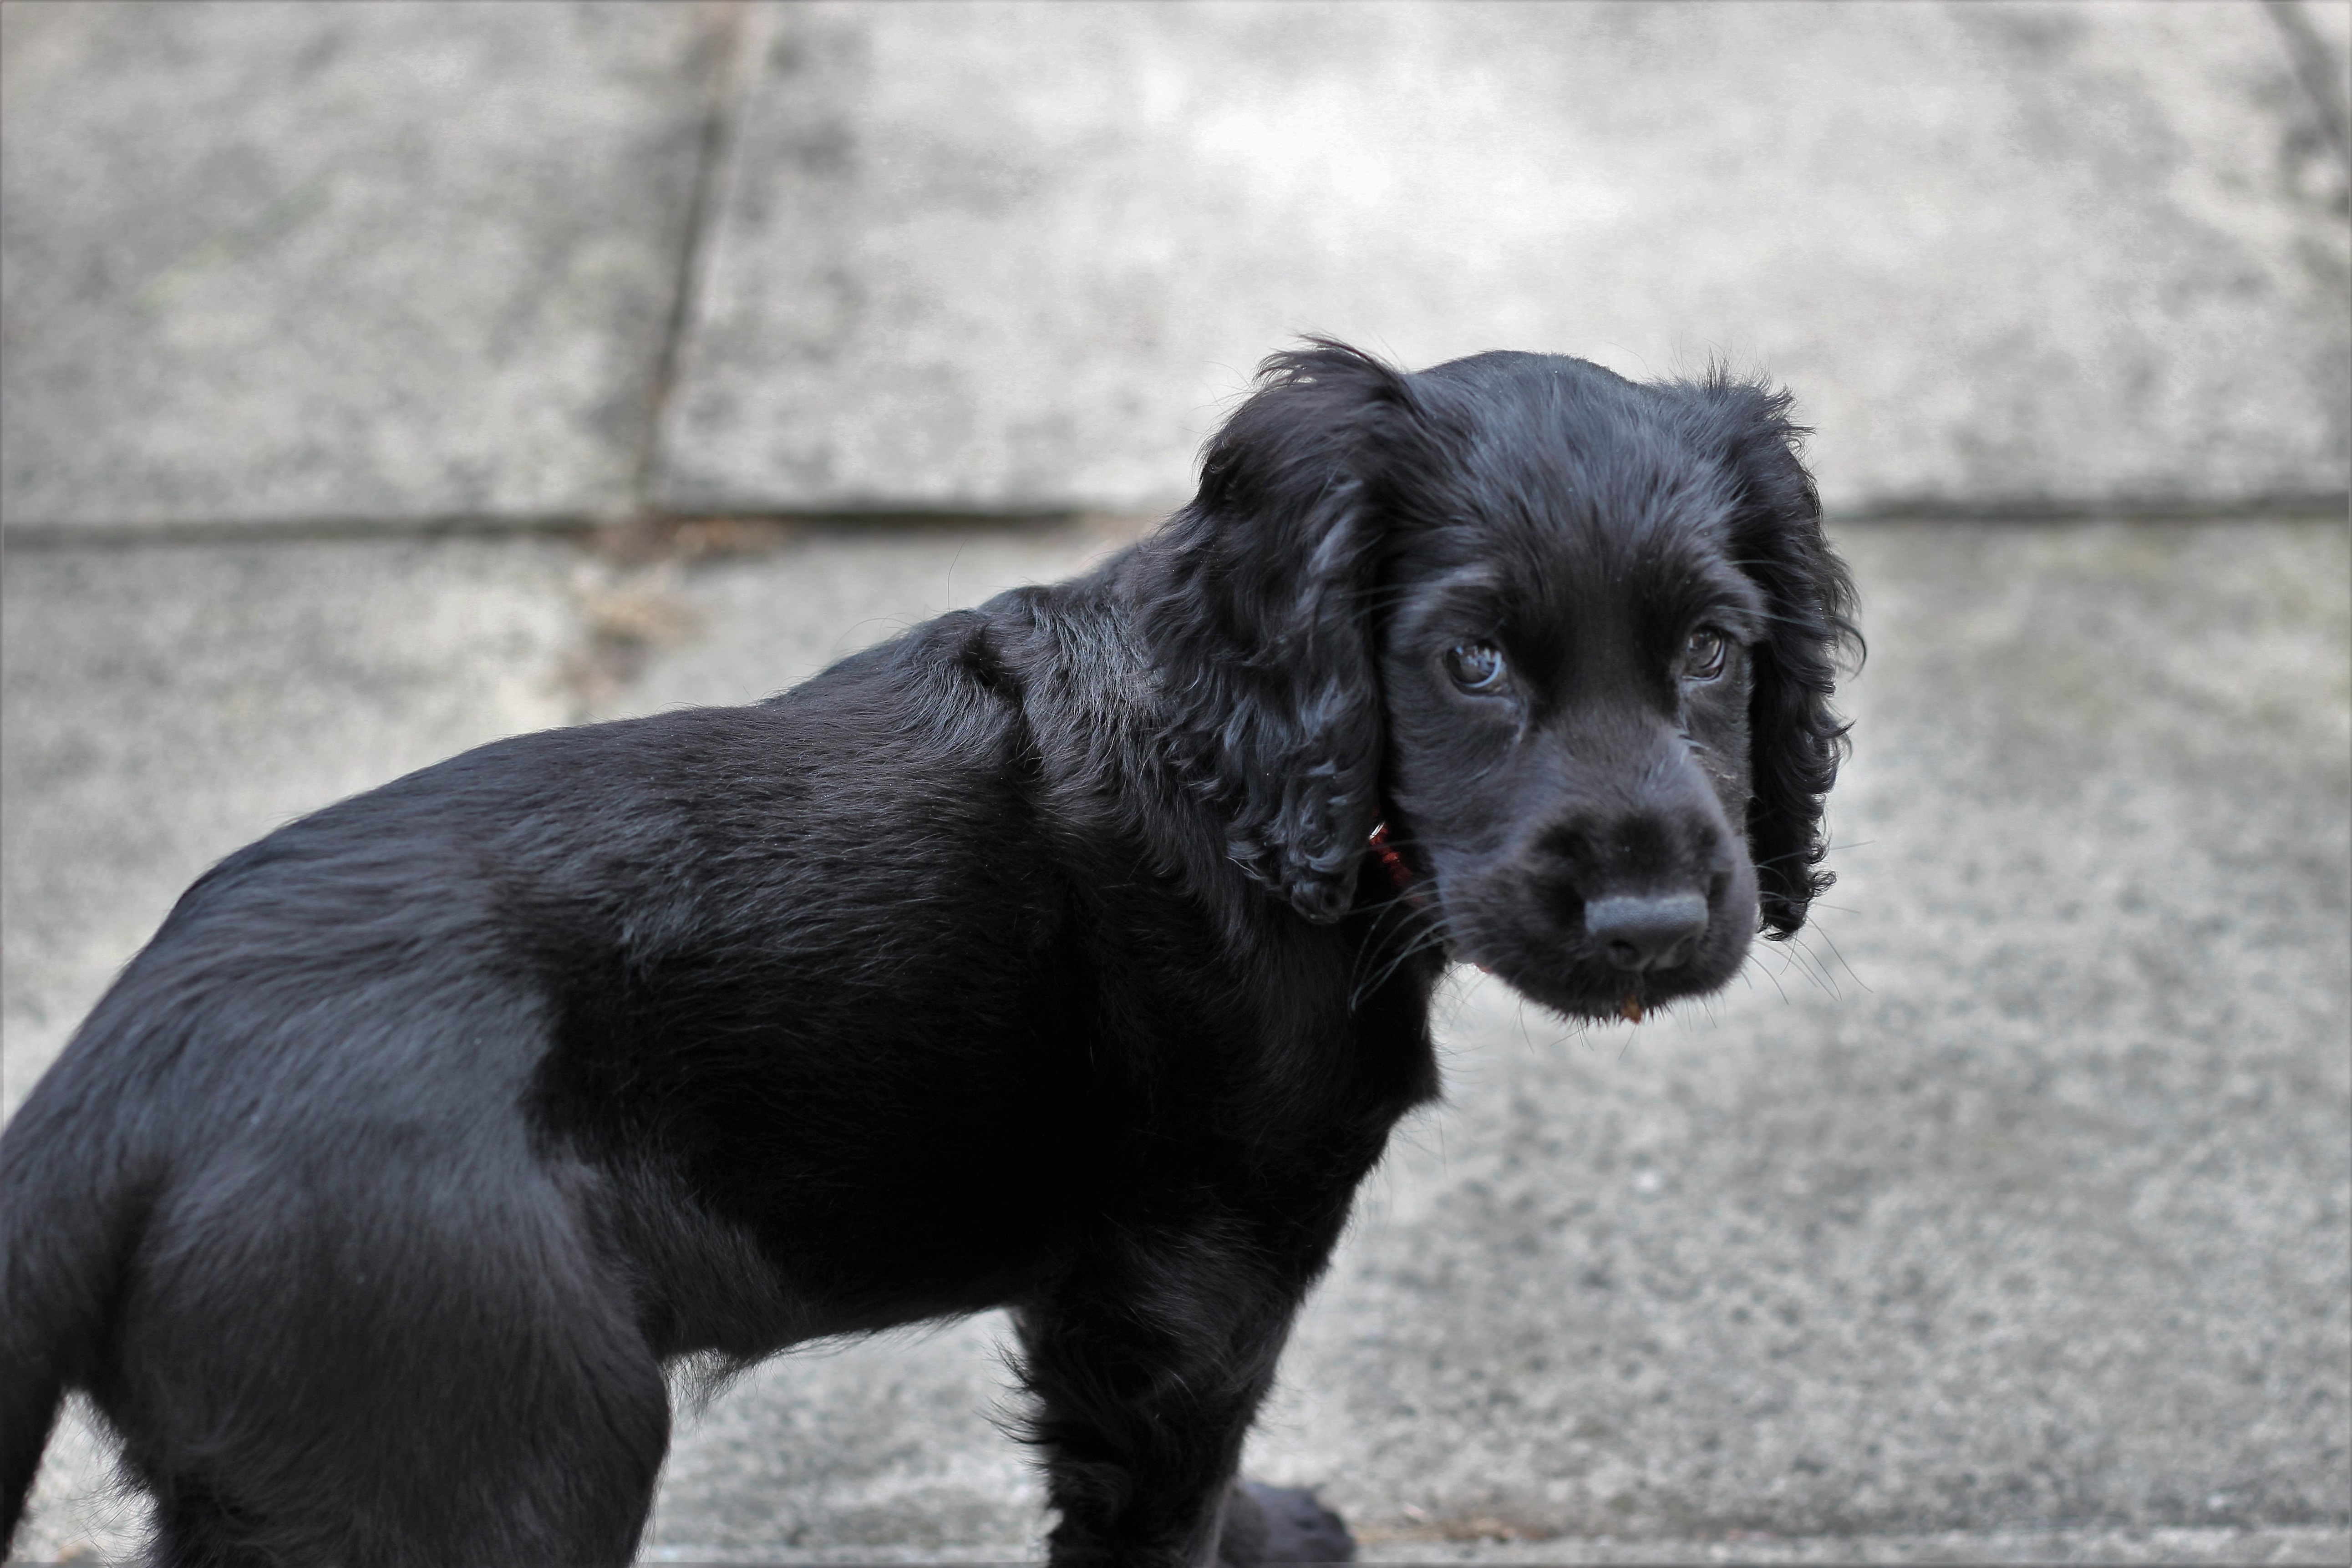
hair, sweet, puppy, dog, cute, canine, fur, young, mammal, black, monochrome, spaniel, cocker spaniel, furry, little, vertebrate, labrador retriever, newfoundland, funny, expression, adorable, friendly, breed, cocker, purebred, pedigree, loyal, flat coated retriever, dog like mammal, dog crossbreeds